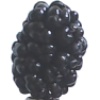
Label: mulberry